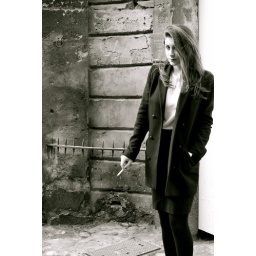
French girl in the street